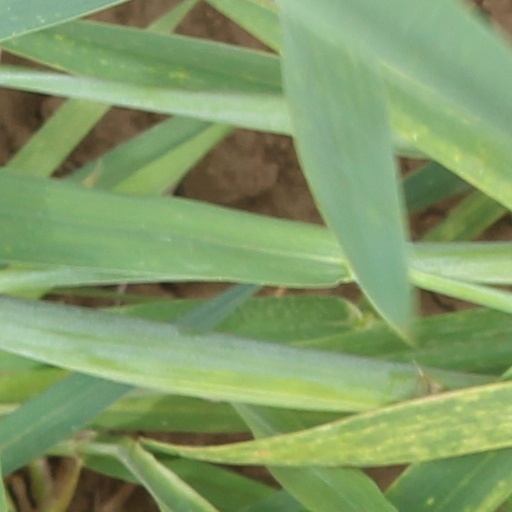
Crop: wheat